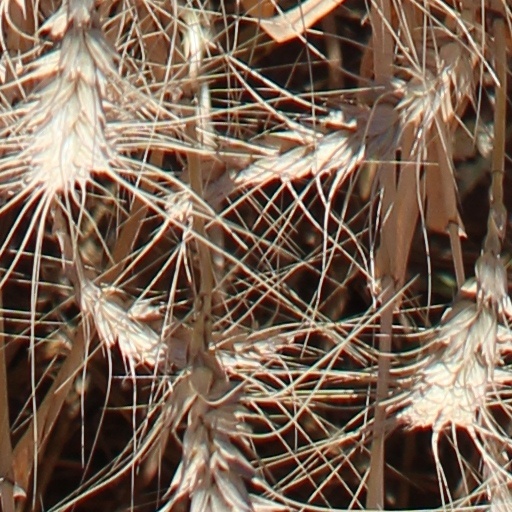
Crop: wheat